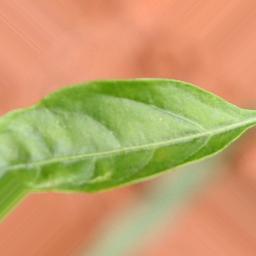
Label: healthy